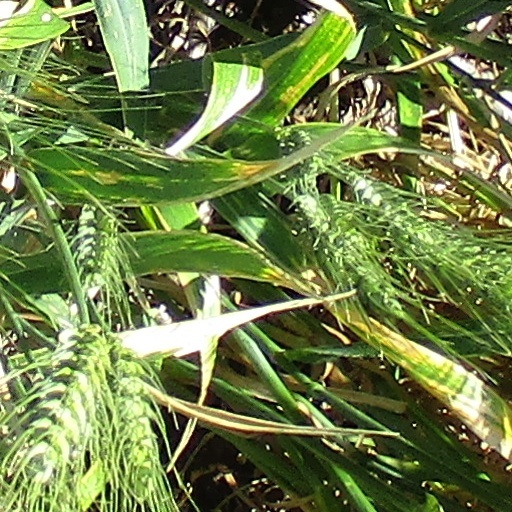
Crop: wheat